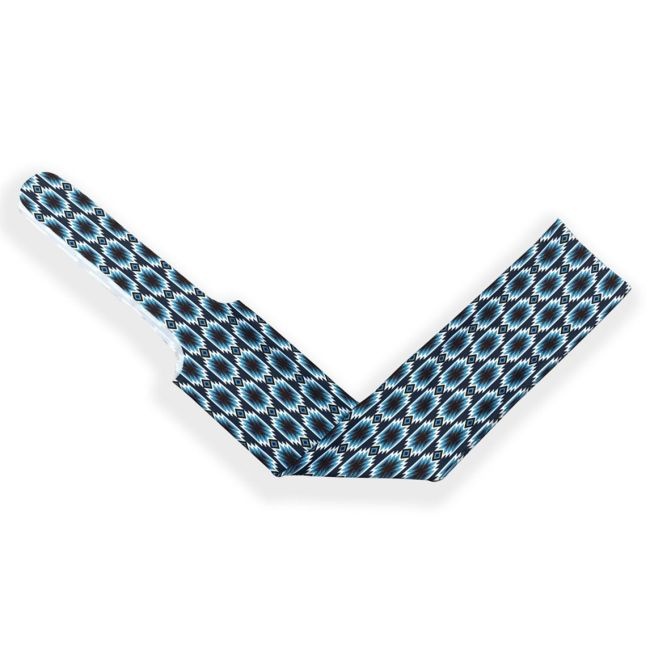
Blue Aztec Slip-On Tail Bag
Showman ® Gray Blue Aztec Print Lycra slip on tail bag . This tail bag is made of stretchy Lycra® material and is designed to protect hair from dirt and breakage. Measures 22" with 11" ties.
Brand: Showman
Category: Sporting Goods > Outdoor Recreation > Equestrian > Horse Care > Horse Grooming